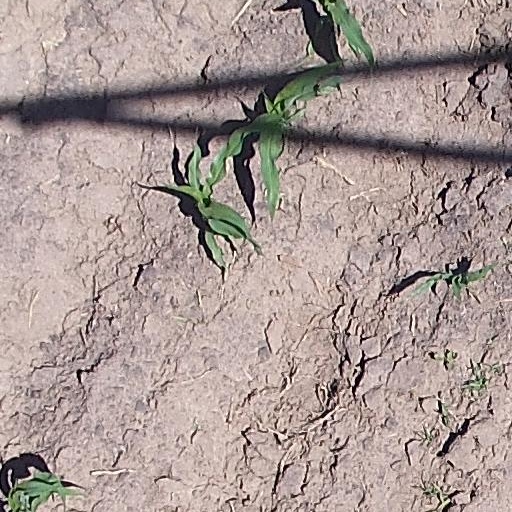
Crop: maize; corn